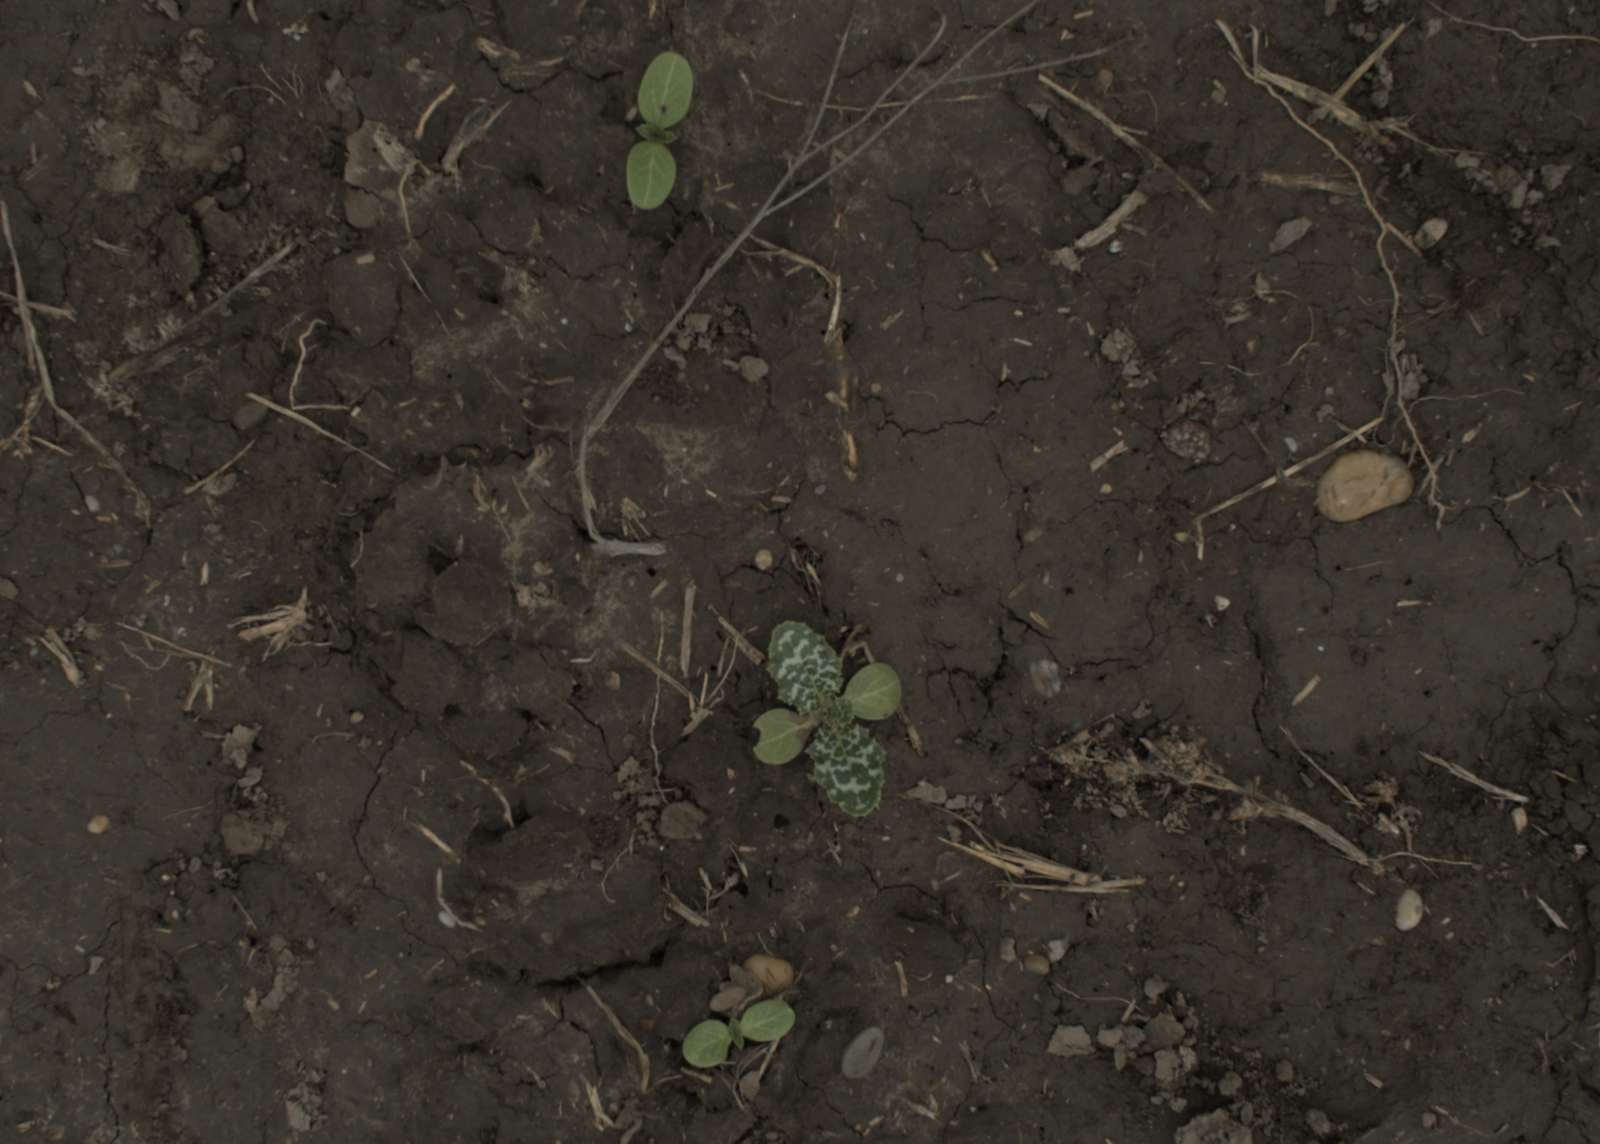
Capture date: 29.09.2021 14:09:54
Weather: cloudy
Wind: medium
Seeding date: 02.09.2021
Plant canopy height (mm): 954